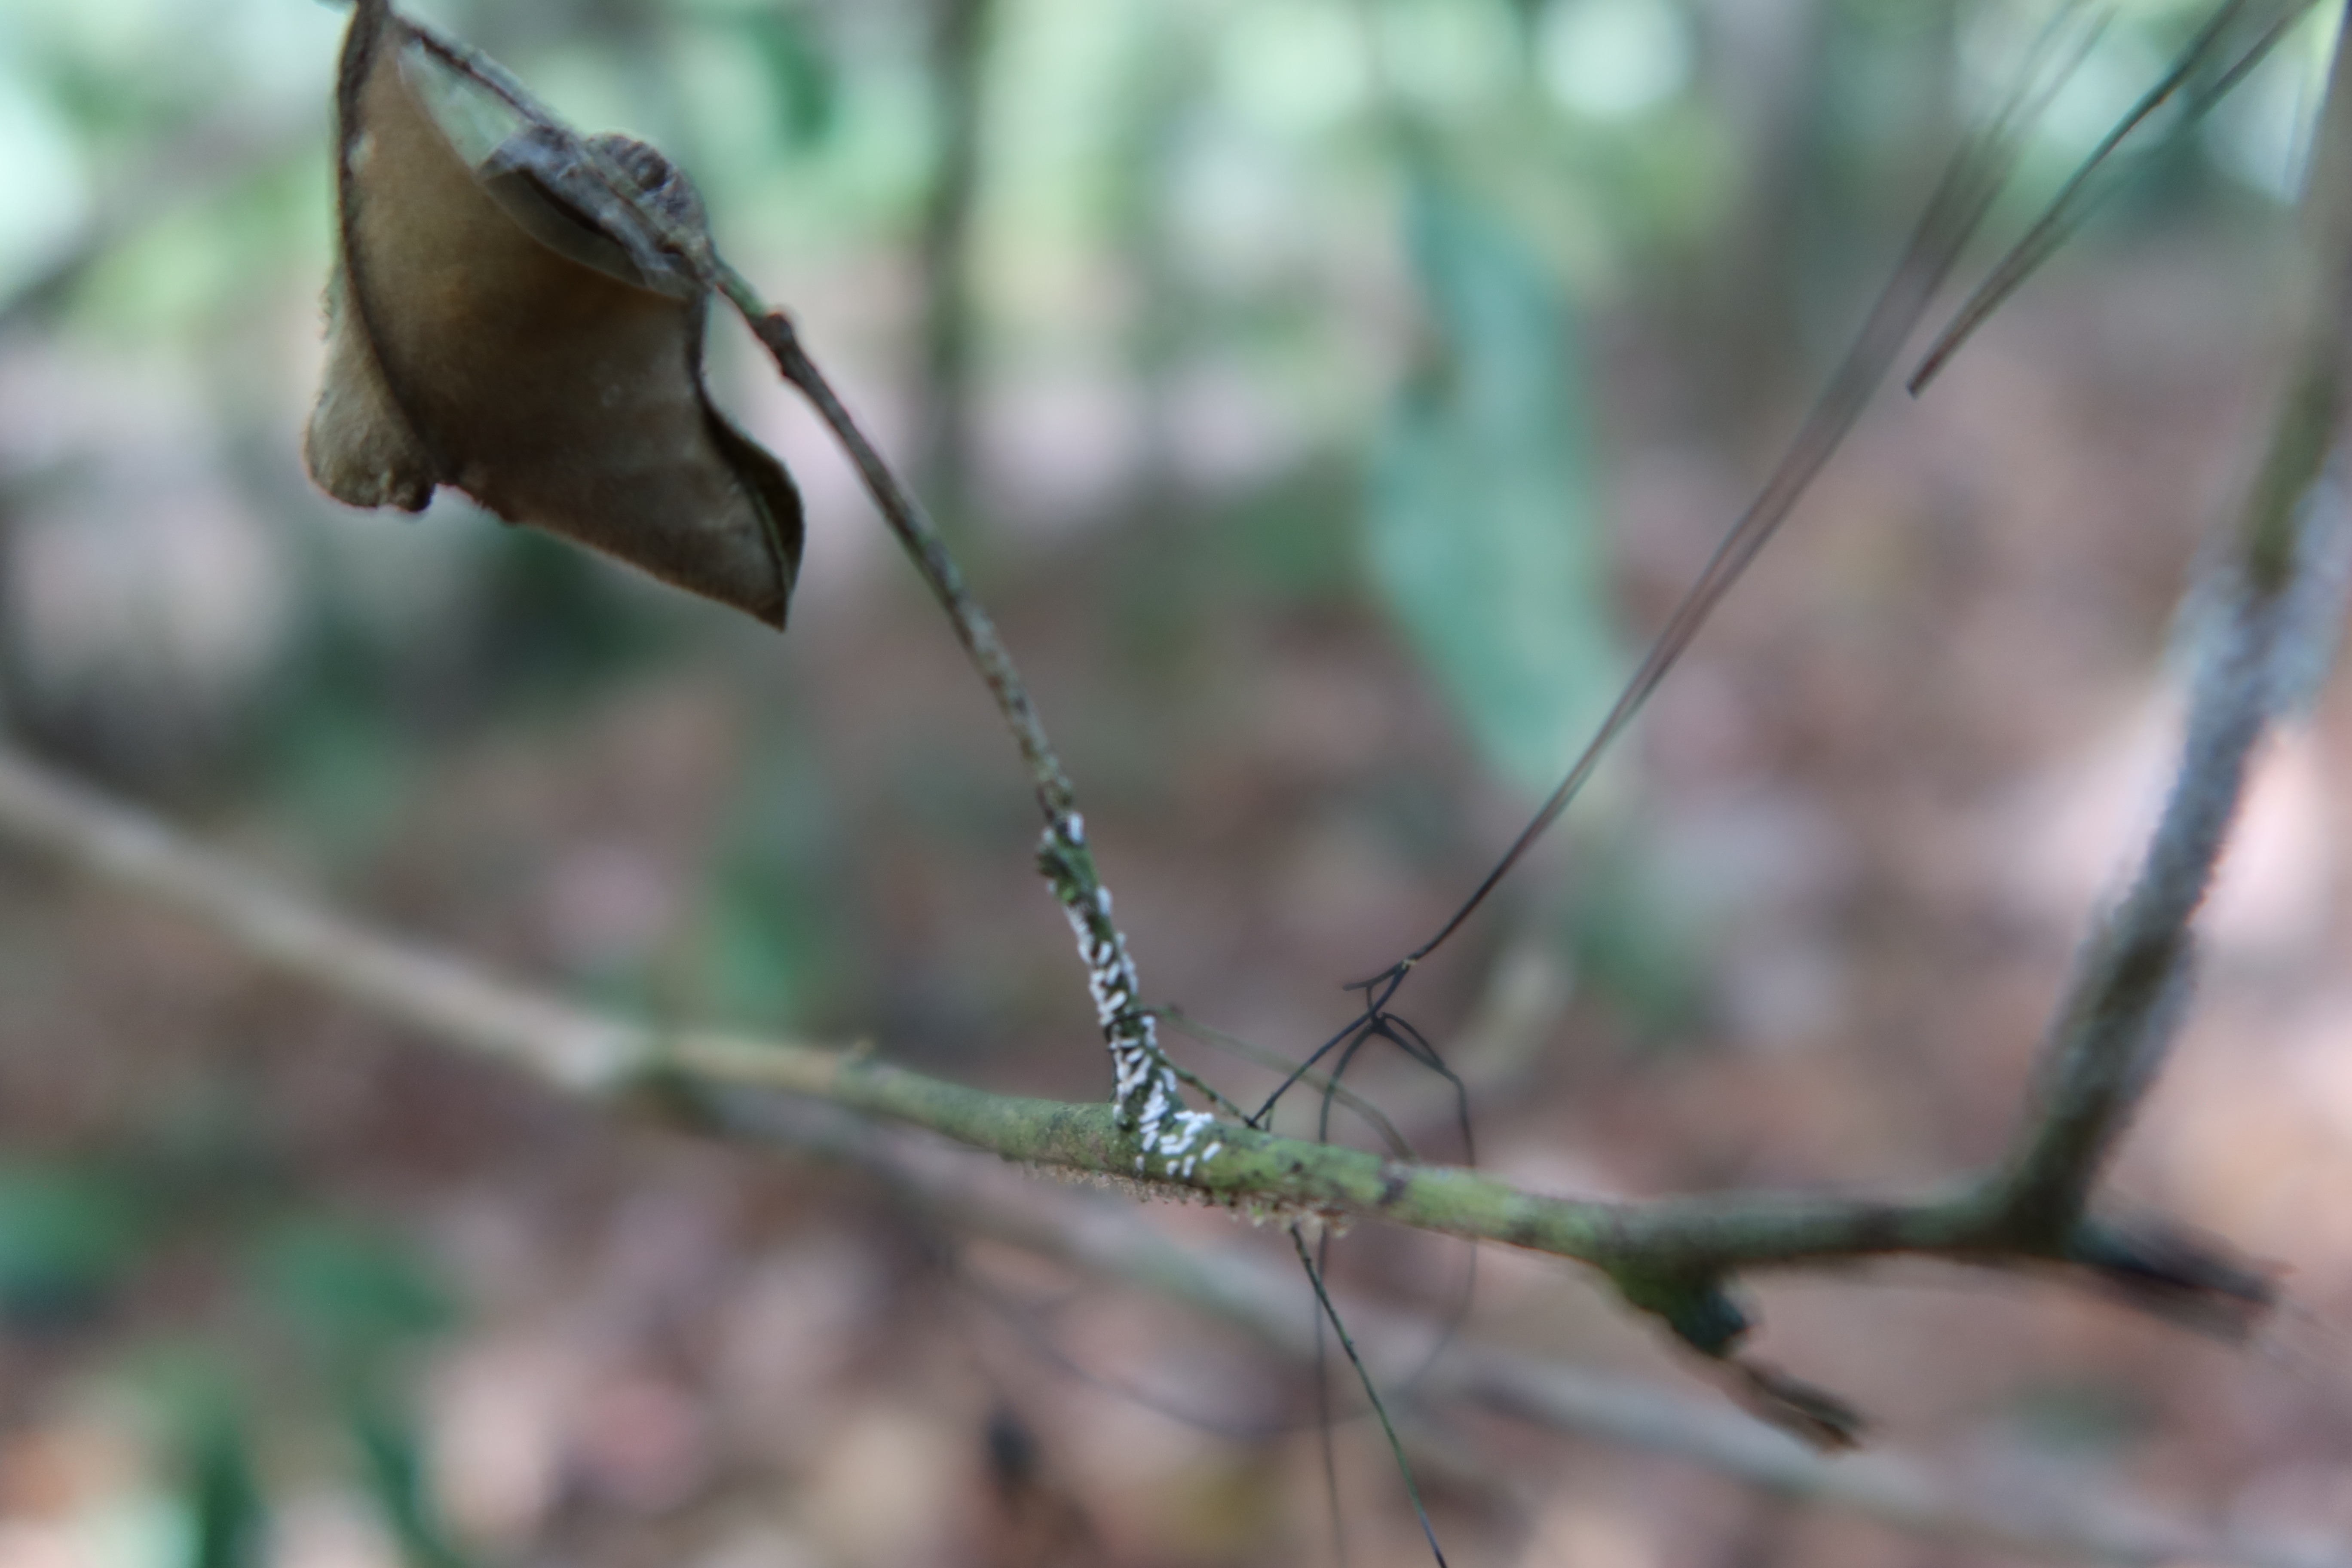
Label: Mealy bugs